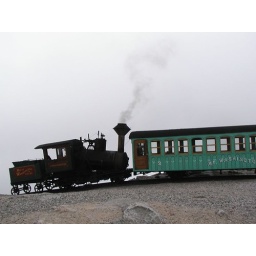
We rode in the car at the front and were pushed up the mountain by the engine in the rear!